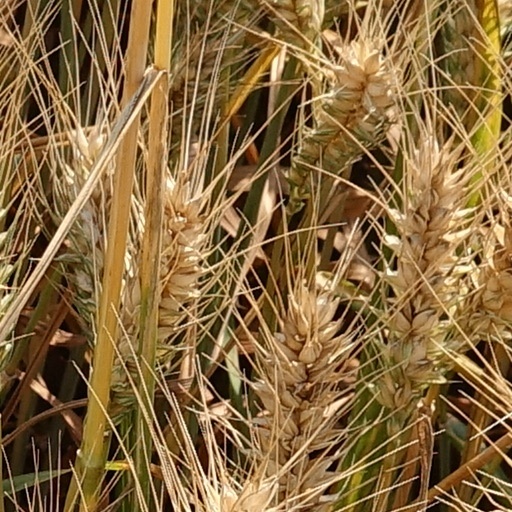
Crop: wheat